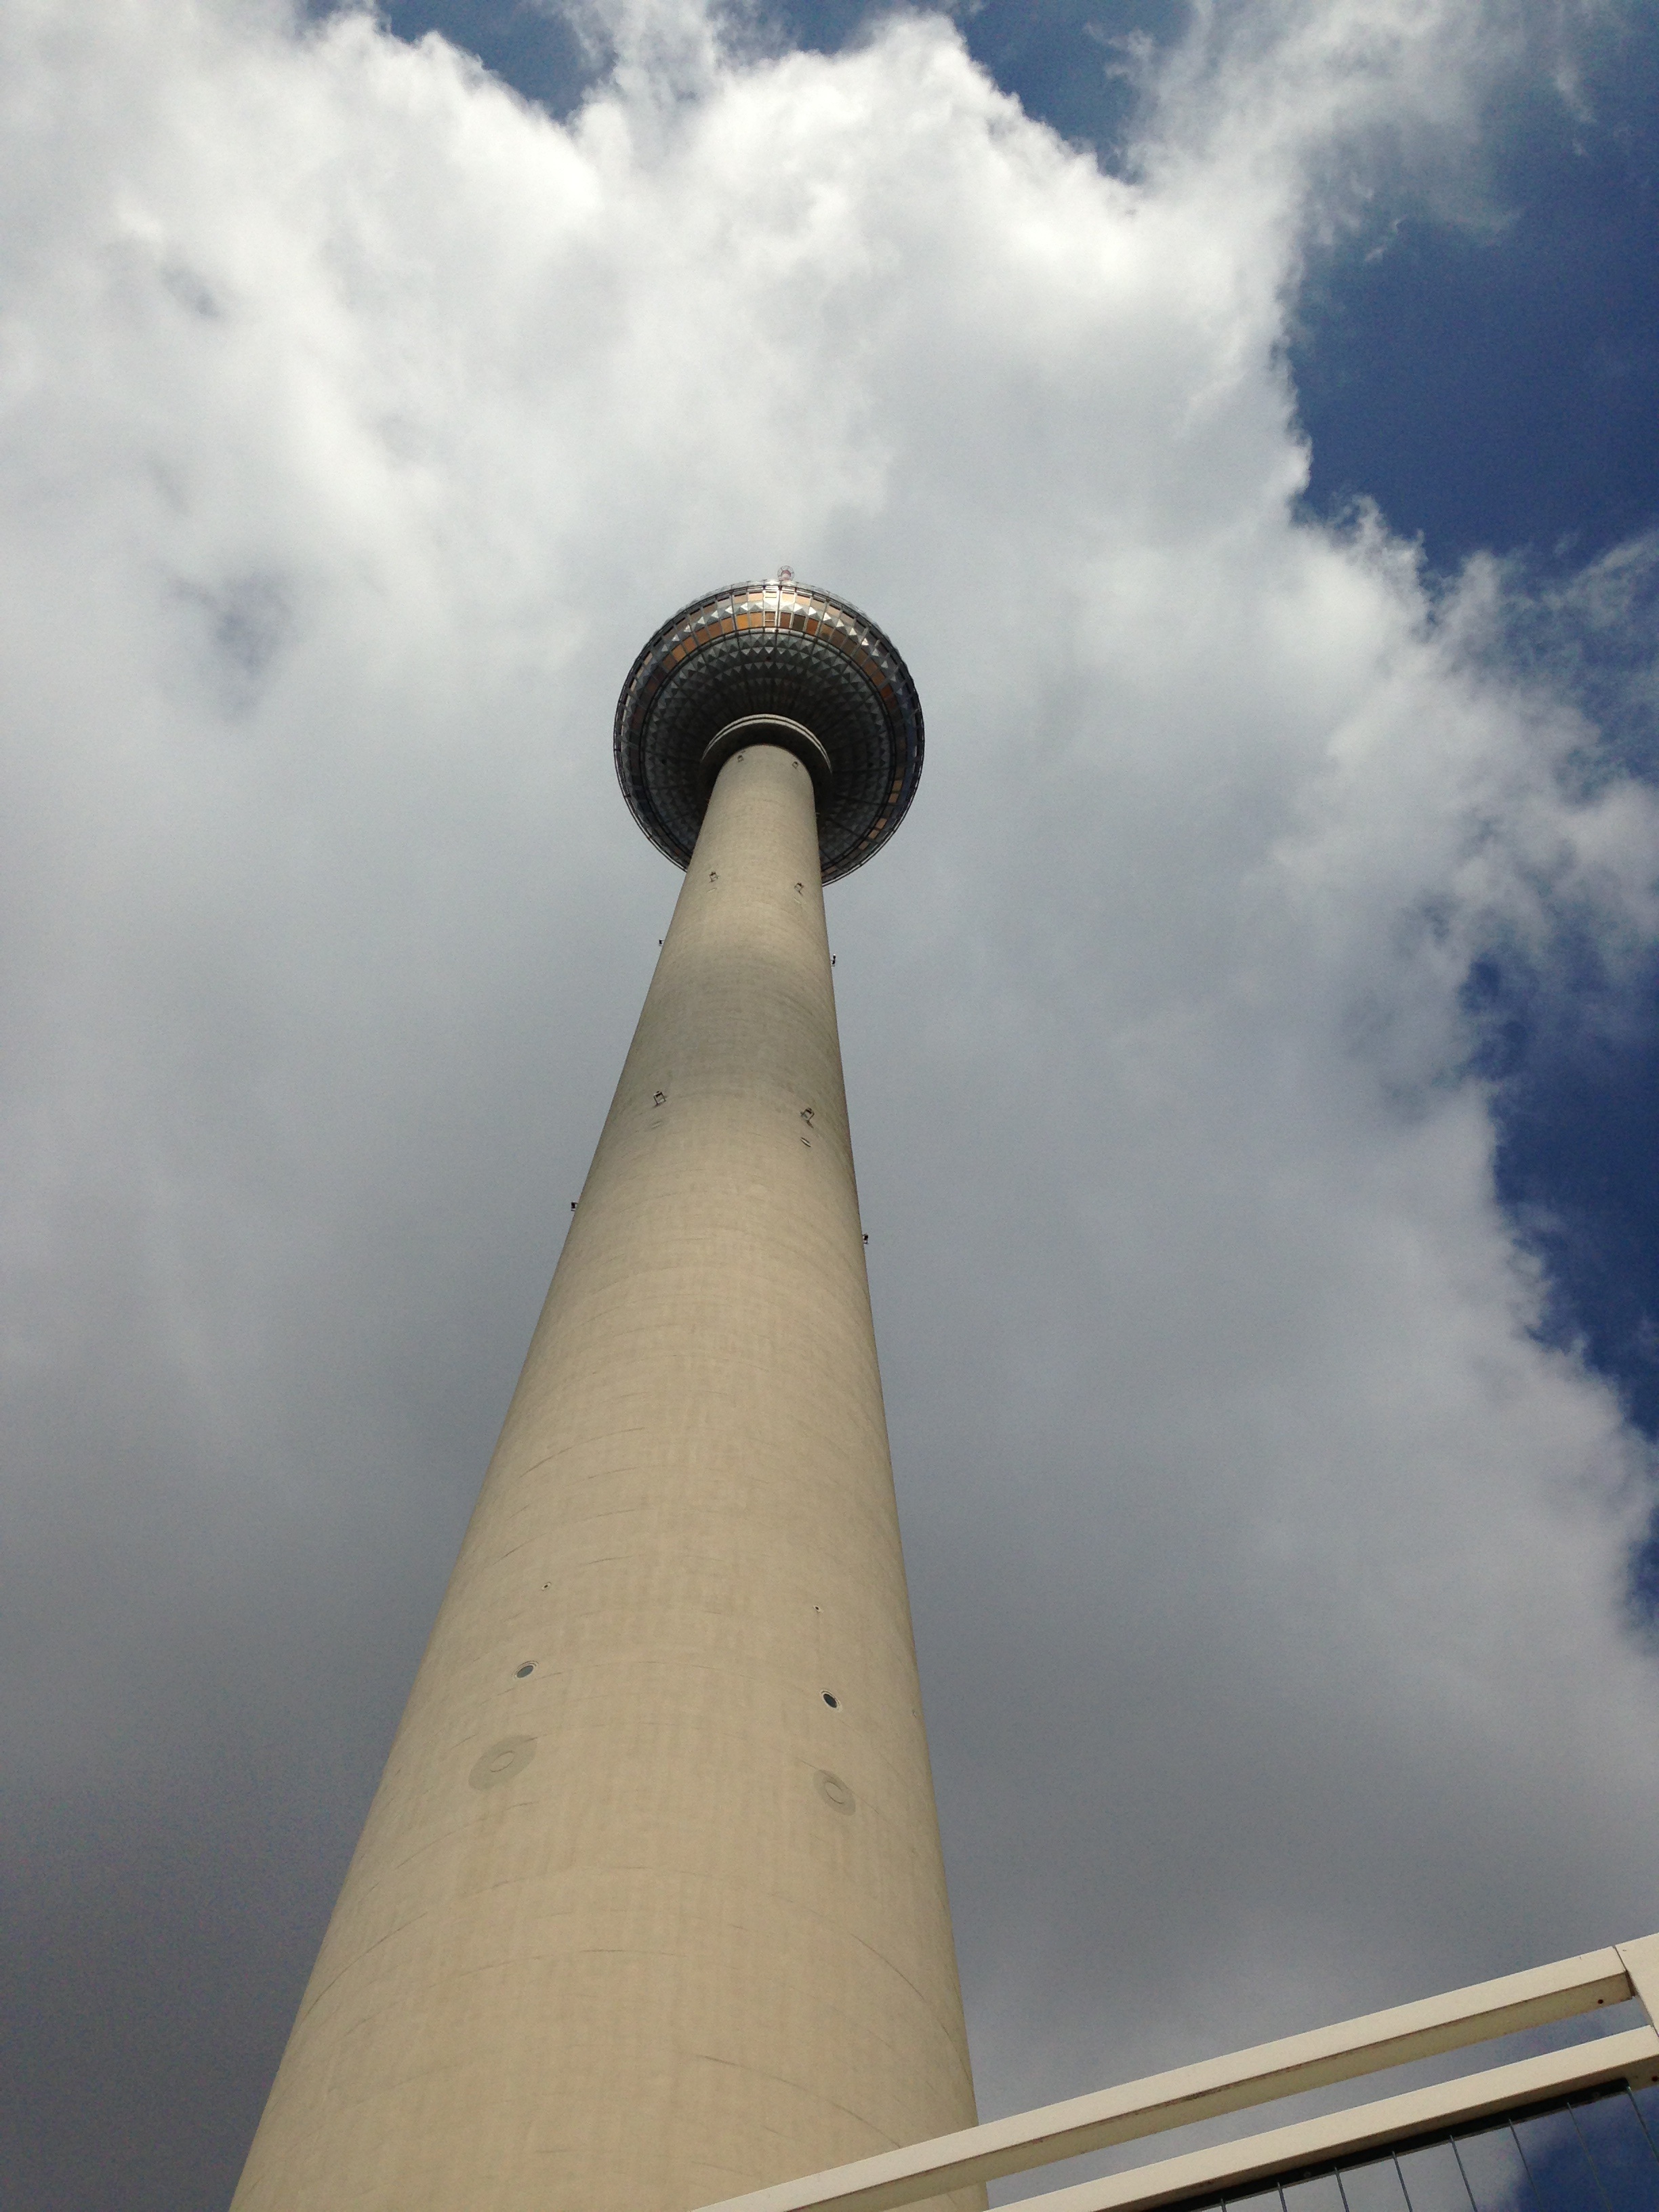
cloud, structure, sky, wind, monument, tower, landmark, blue, berlin, shape, tv tower, atmosphere of earth, tvtower